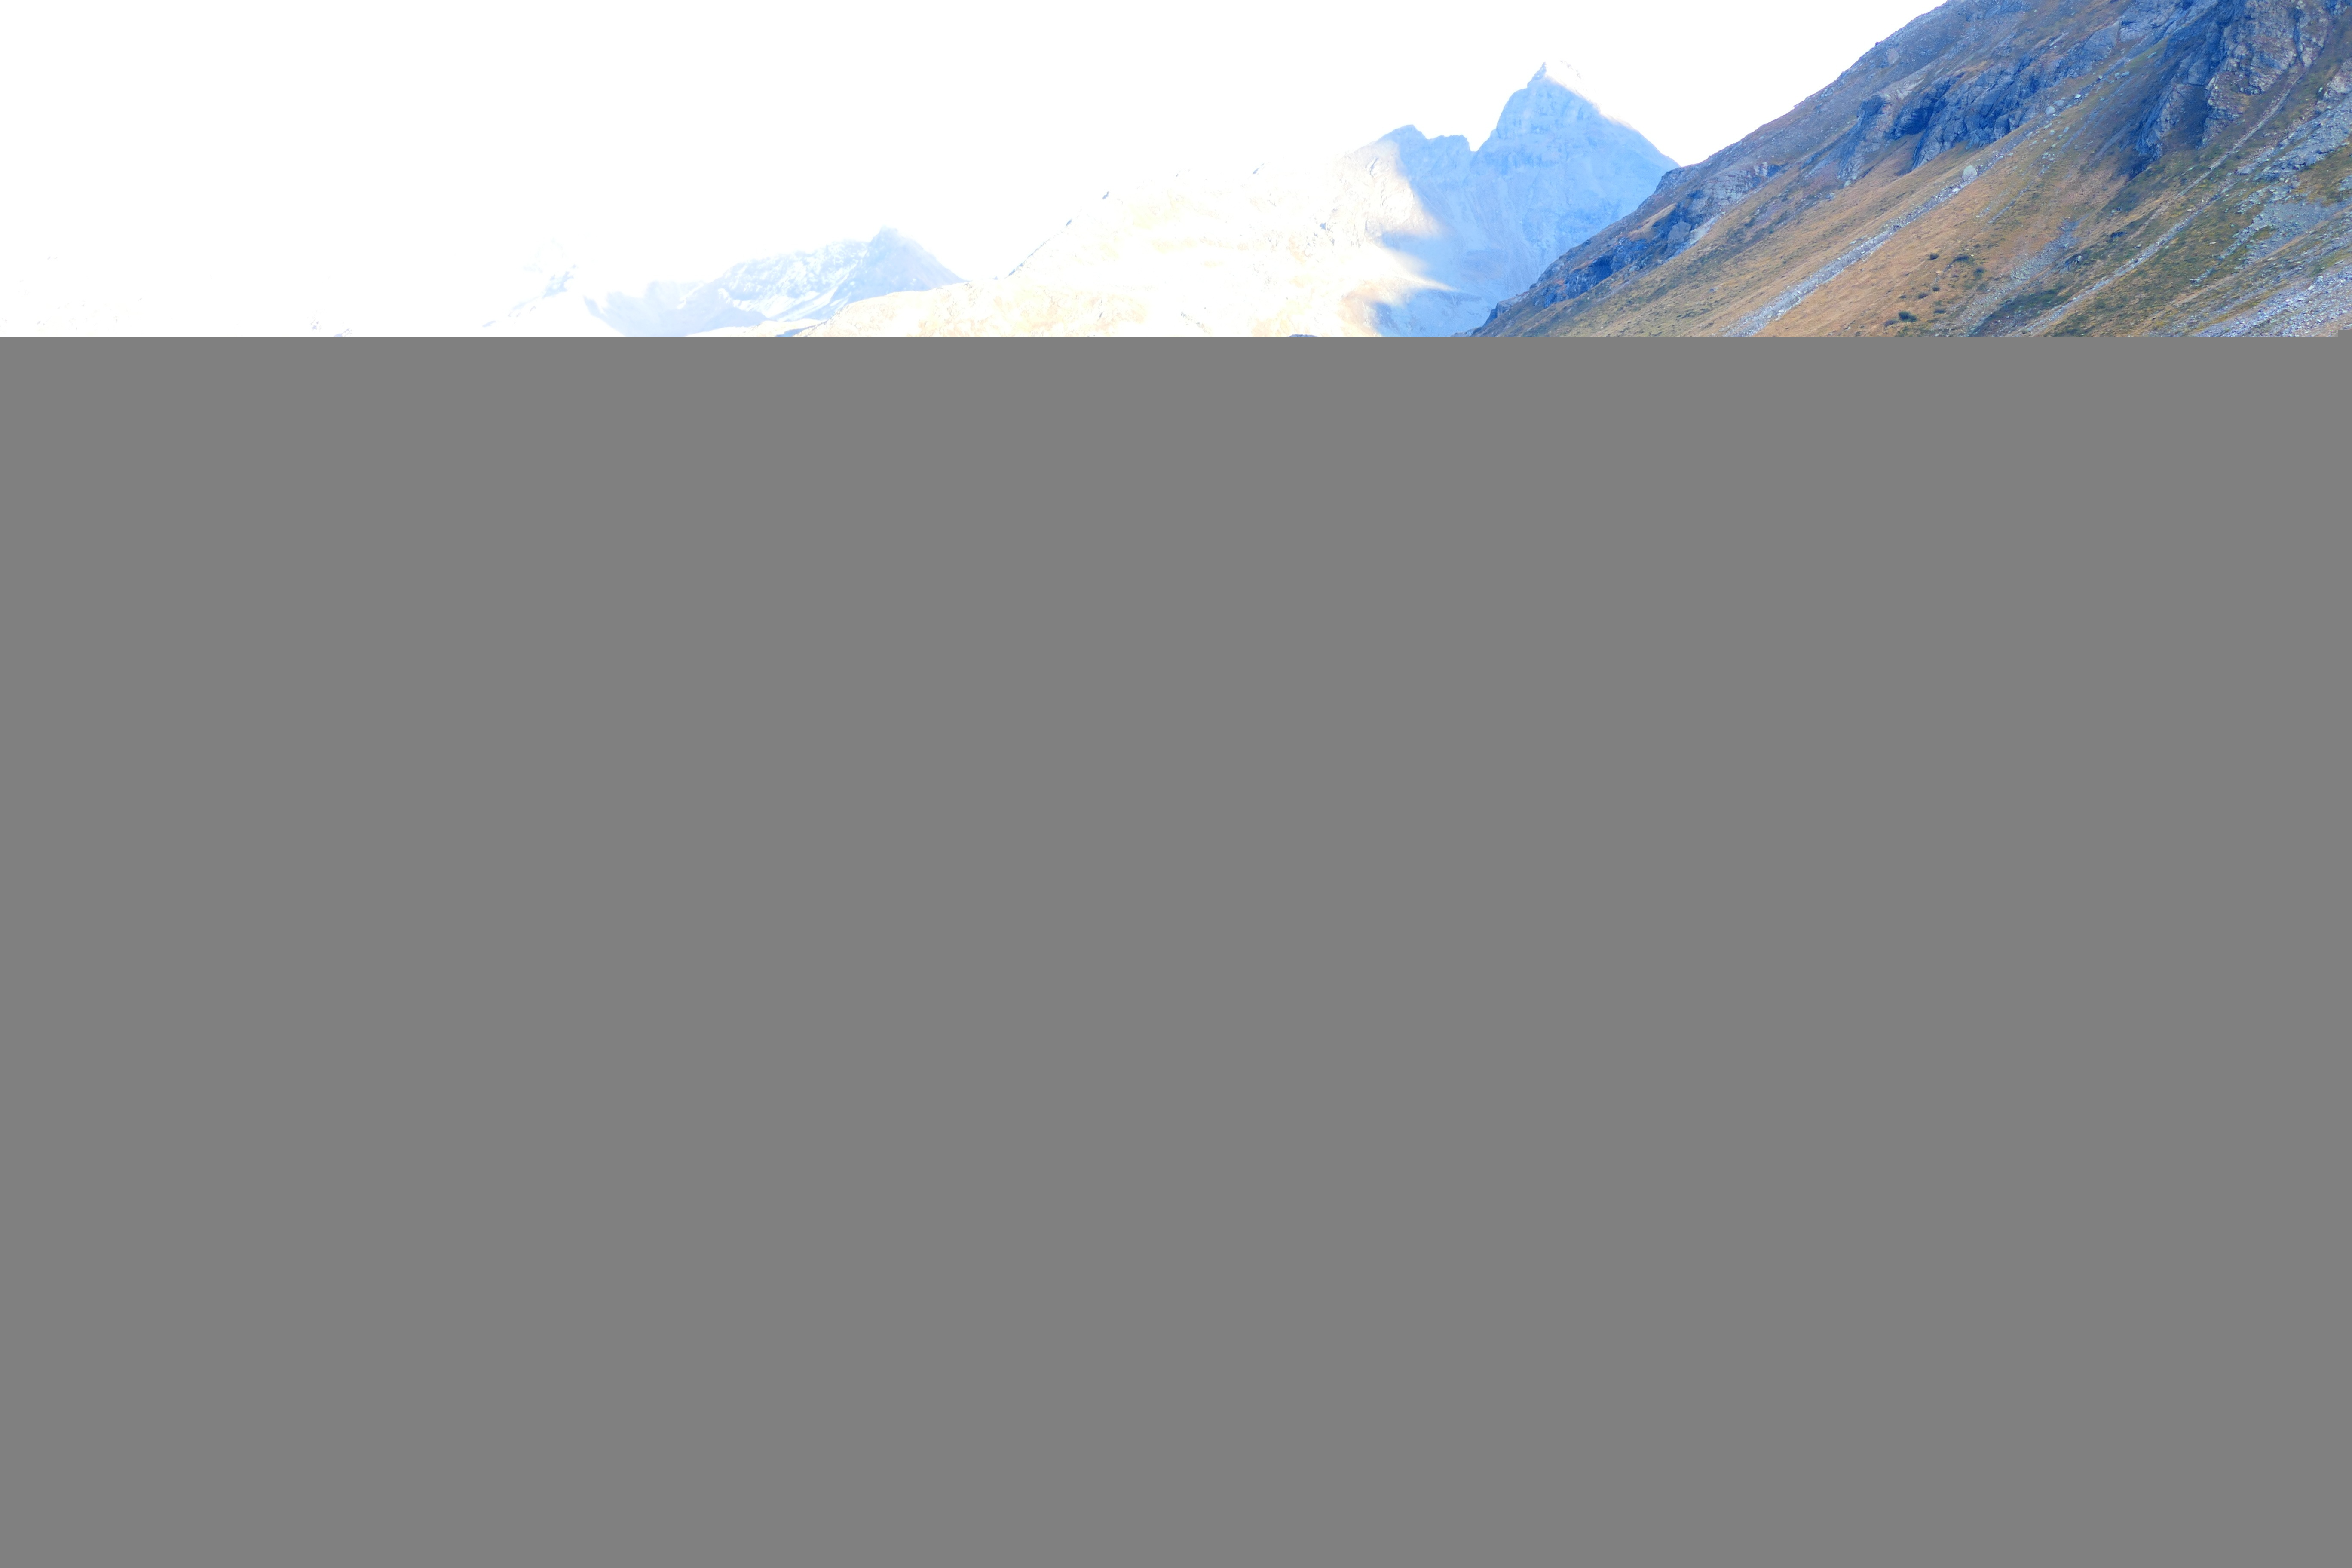
water, tube, line, flow, guide, pipeline, pressure water line, water running, water supply, water pipe, outdoor structure, pipeline transport